Nrusinghanath Temple

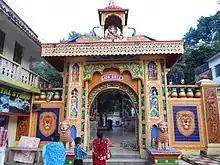
Gate of Nrusinghanath Temple

Here you can also visit Chal dhar (400 m from Temple), Bhim Dhar (425 m from Temple), Sita Kunda (500 m from Temple), Panchupandav (1.5 km from Temple), Kapil Dhar (4 km from Temple), Supta Dhar (7 km from Temple), Satyaamb (9 km from Temple), Bhim Madua (11 km from Temple), Happy Point (12 km from Temple). In recent year tourism has been developing in around Gandhamardhan hills. An annual big fair held on Nrusimha-chatrurdasi day during Vaishakha shukla chaturdashi (in May) attracts thousands of pilgrims from far and near. Nrusimhanath Temple is about 35 km west of Padampur,110 km west of Baragarh and 164 km from Sambalpur. Khariar Road Railway Station is the nearest railhead. Here also a beautiful garden created just near the temple, where Lord Krishna different avatar shown and also a 28 ft Hanuman Statue created inside the center of Garden.